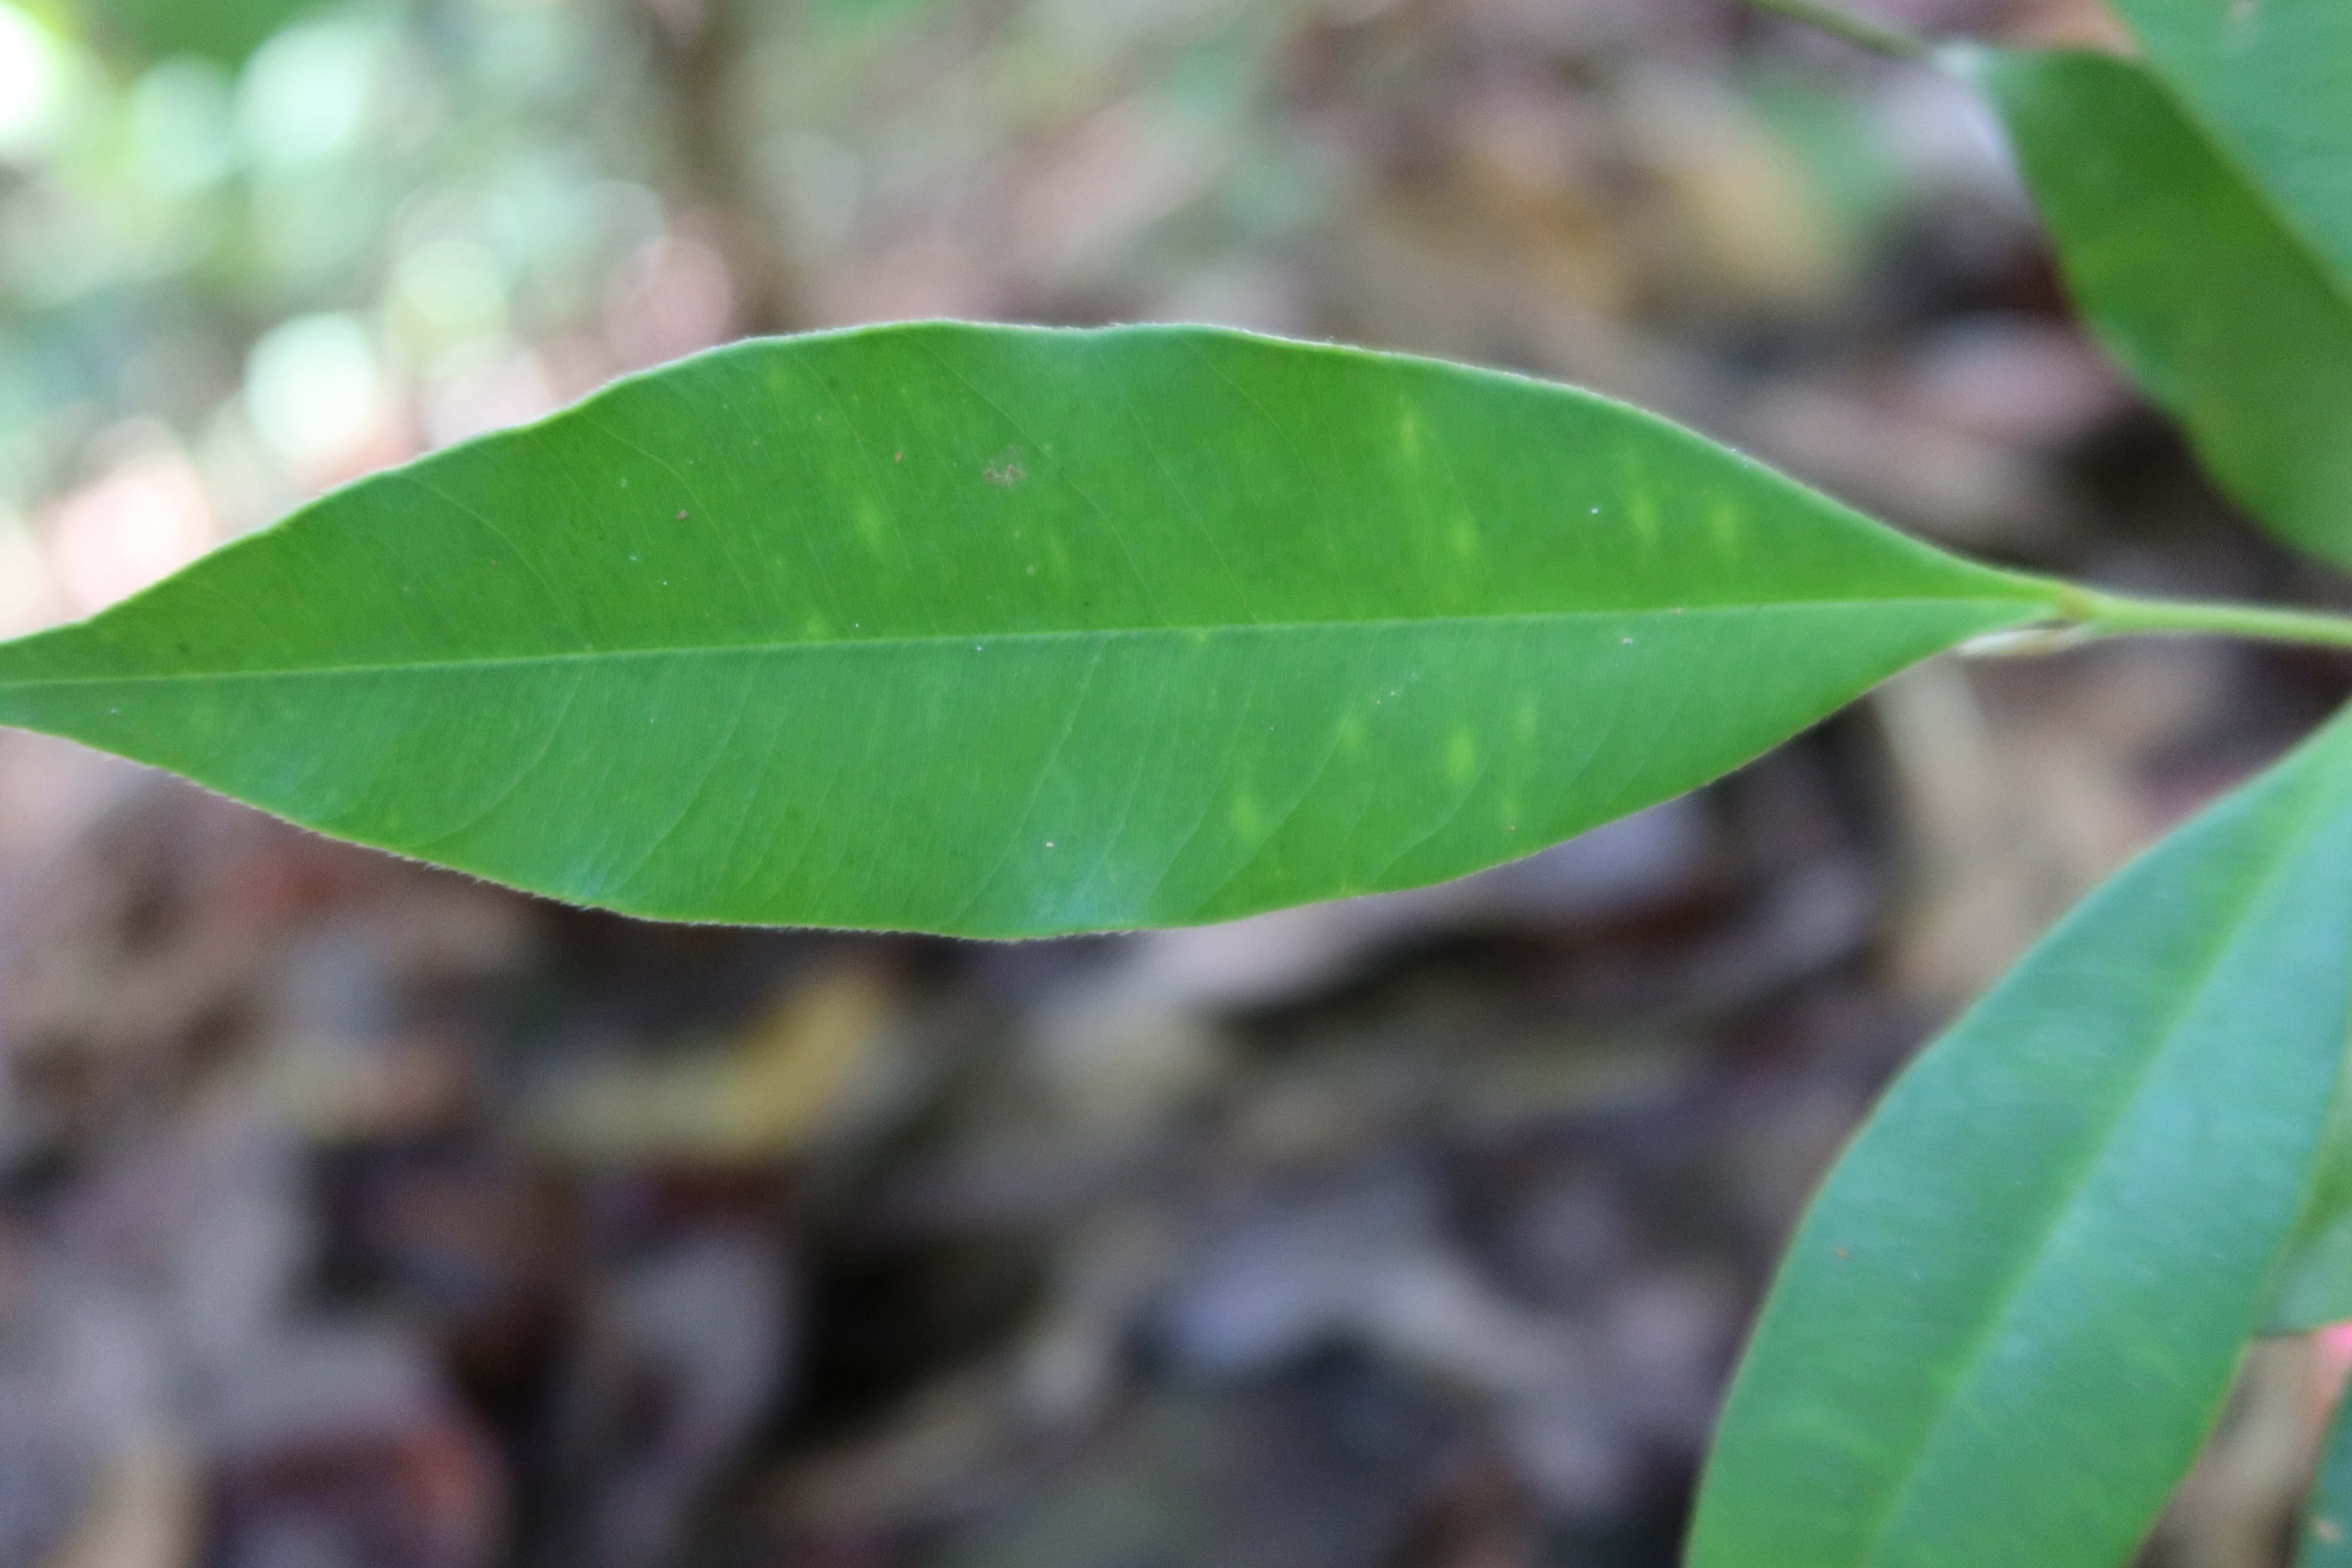
Label: Brown spots